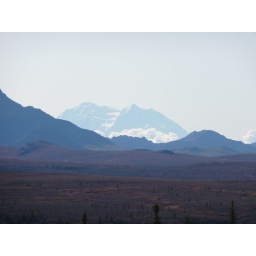
A amazingly clear view of Mt. McKinley, aka Mt. Denali, from our Natural History Tour bus in Denali, Alaska